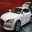
Label: automobile